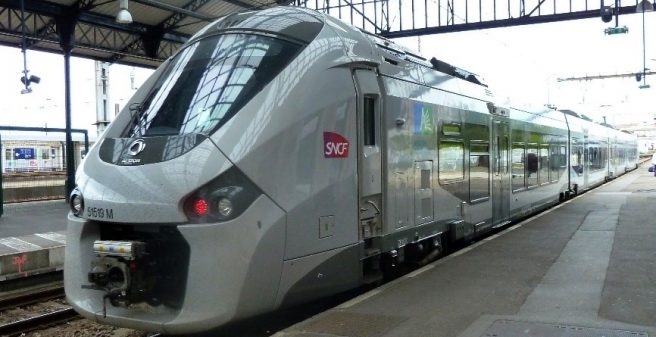
Vehicle type: Trains